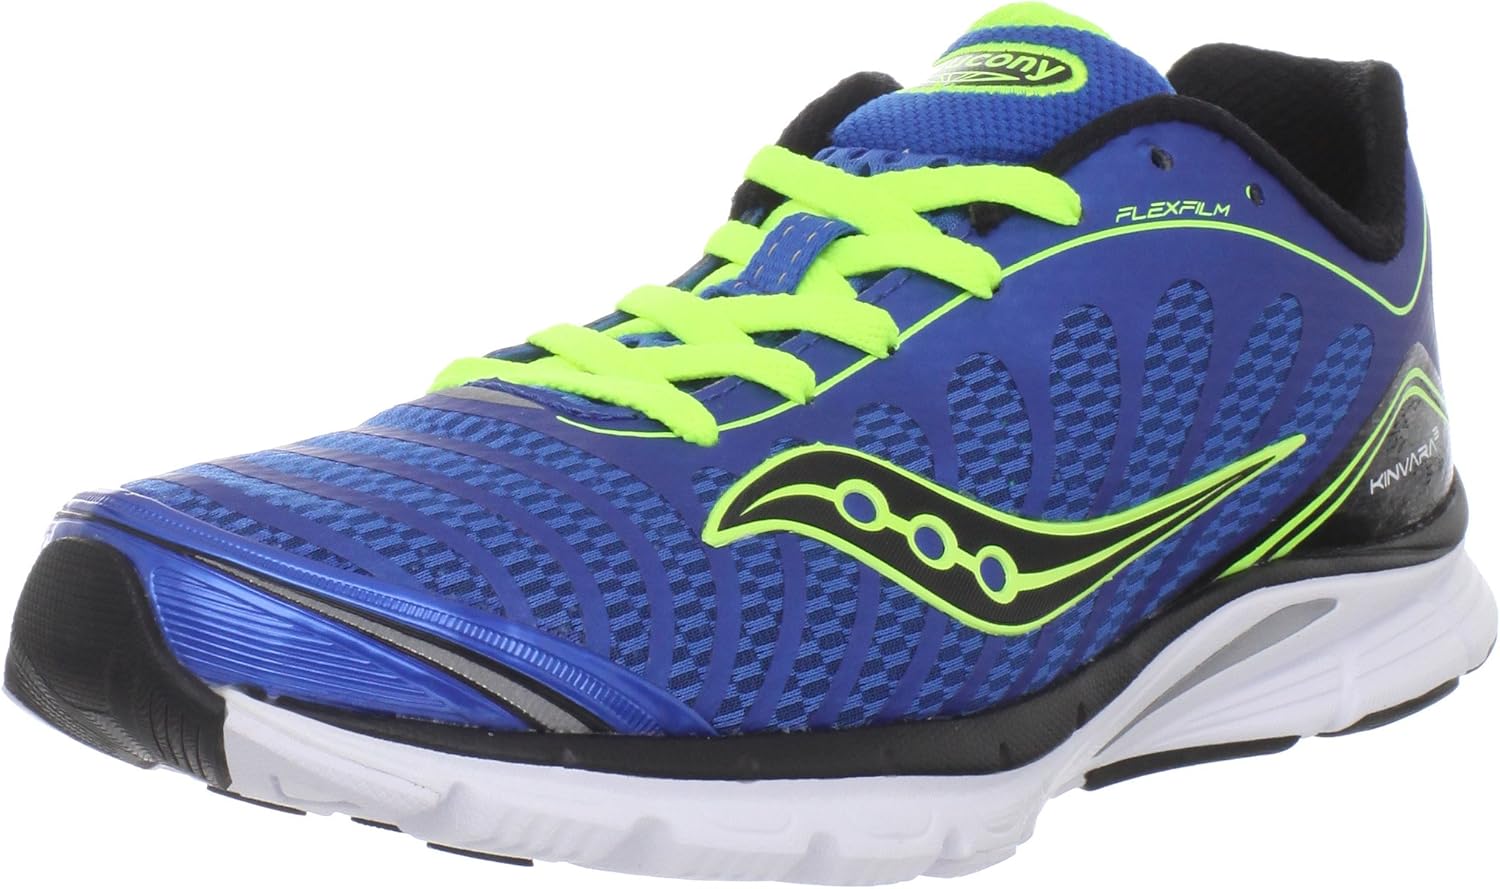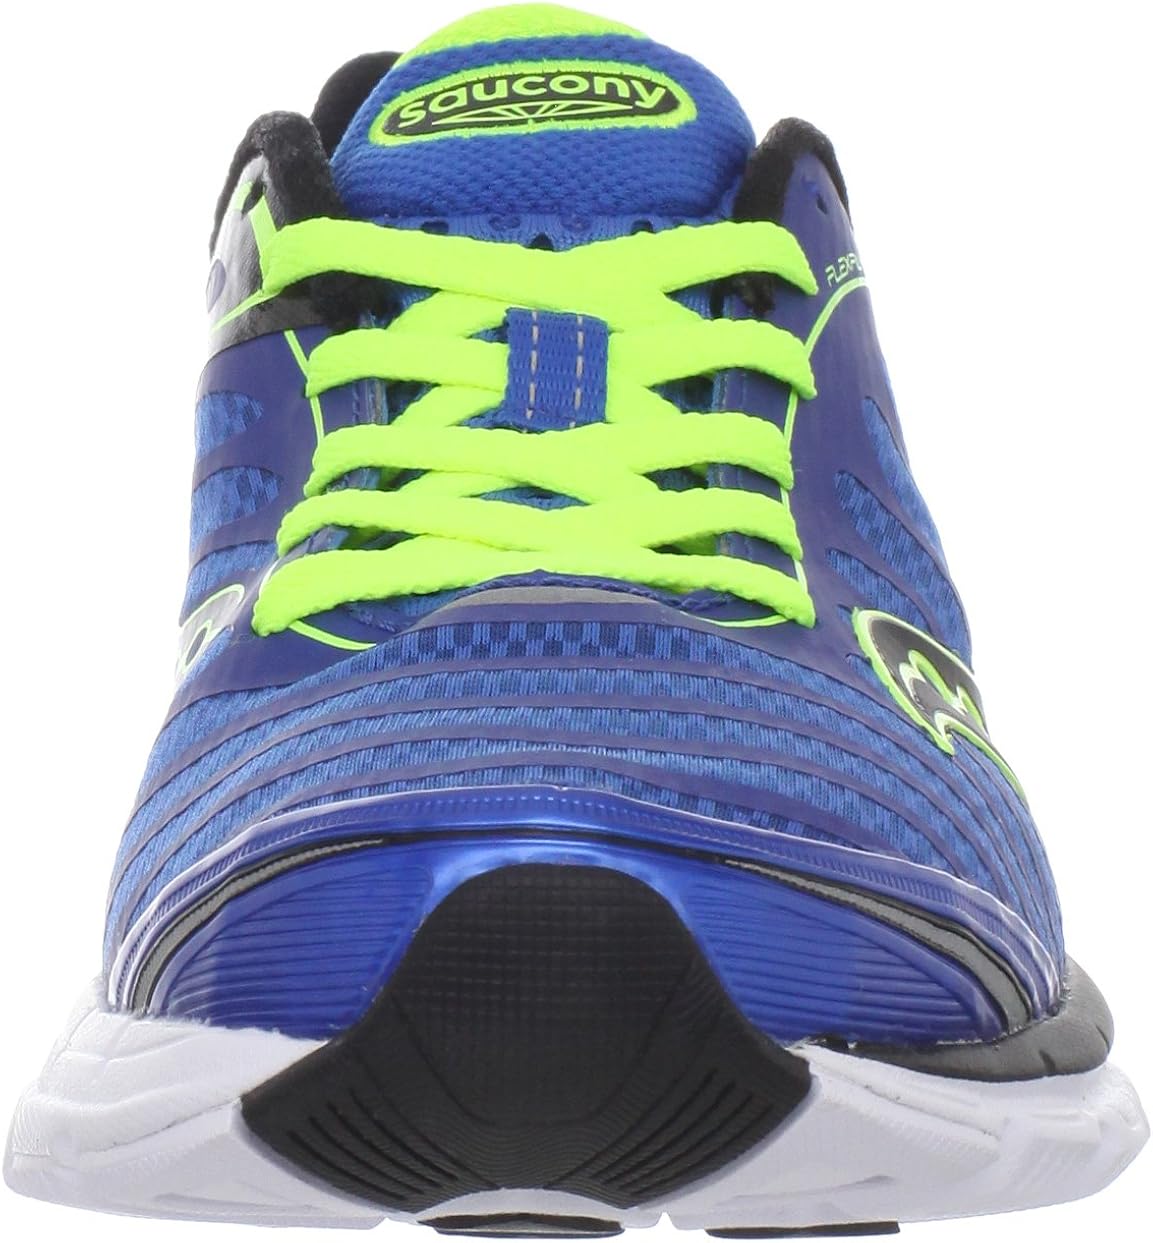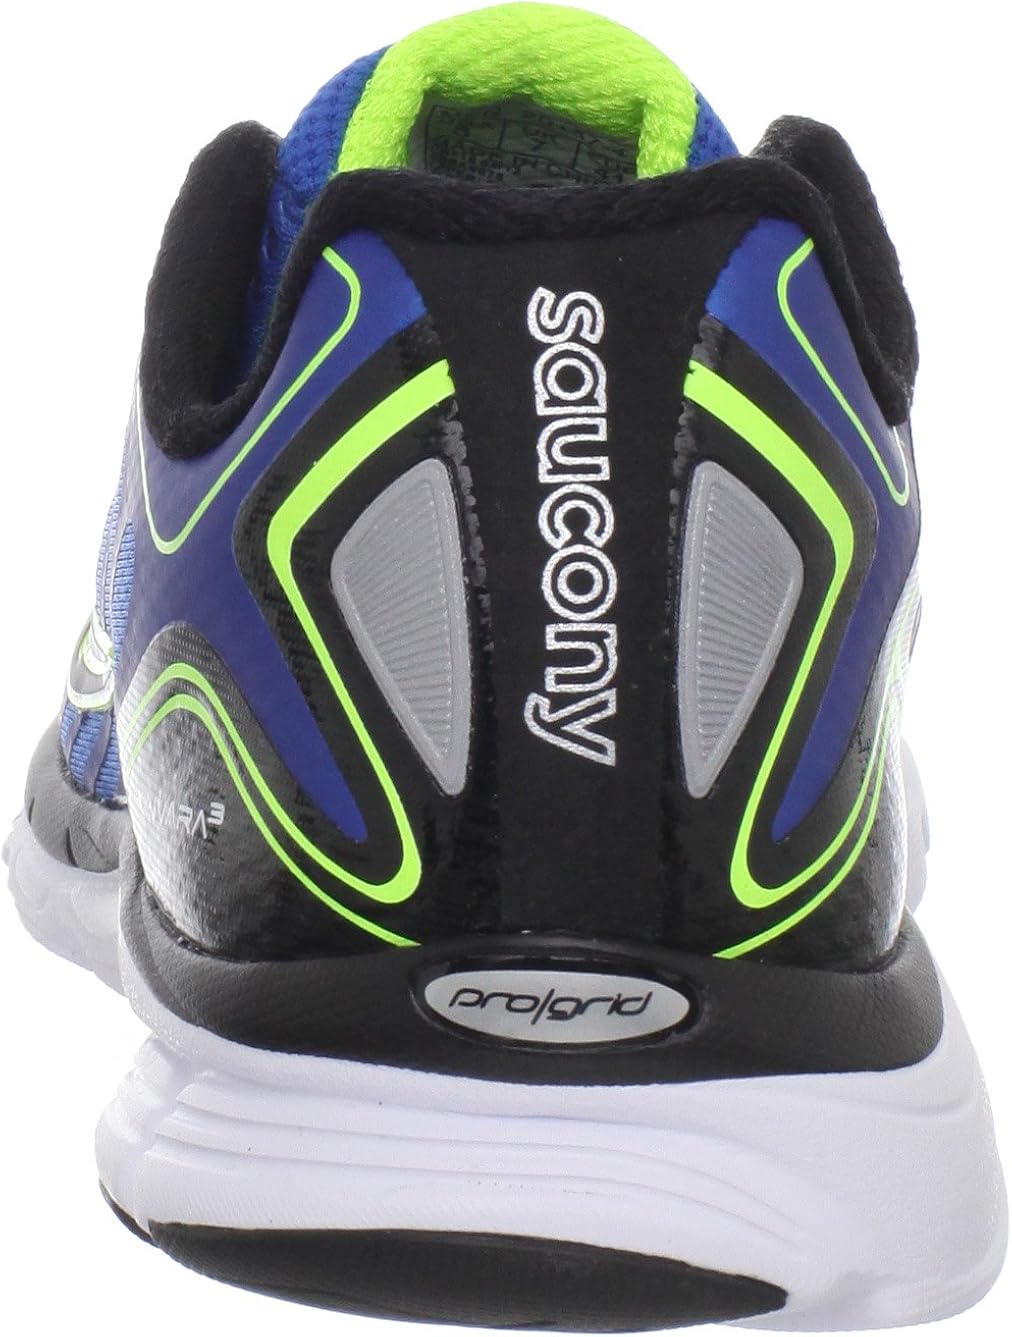
Saucony Men's Progrid Kinvara 3 Running Shoe
Category: AMAZON FASHION
Saucony is among the most respected names in running shoes. They offer a wide range of running and walking shoes, each with the Saucony trademark fit, feel, and performance. They've spent years studying the biomechanics of top athletes because the goal is to develop creatively engineered systems that maximize your performance, allowing you to focus on the activity instead of the equipment. From studies have come many innovative Saucony concepts. Advanced technologies like Grid, the first sole-based stability and cushioning system, provide an advantage to athletes of all types.
Features: 100% Synthetic and fabric | Rubber sole | Flex Film welded to the upper to reduce thickness | Memory foam heel pods to secure fit | HydraMAX Lining wicks moisture | Heel ProGrid shock absorption | XT-900 high-durability rubber in key areas of the outsole | 4mm heel-to-toe differential